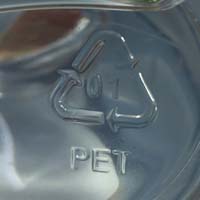
Plastic recycling code class: 1_polyethylene_PET